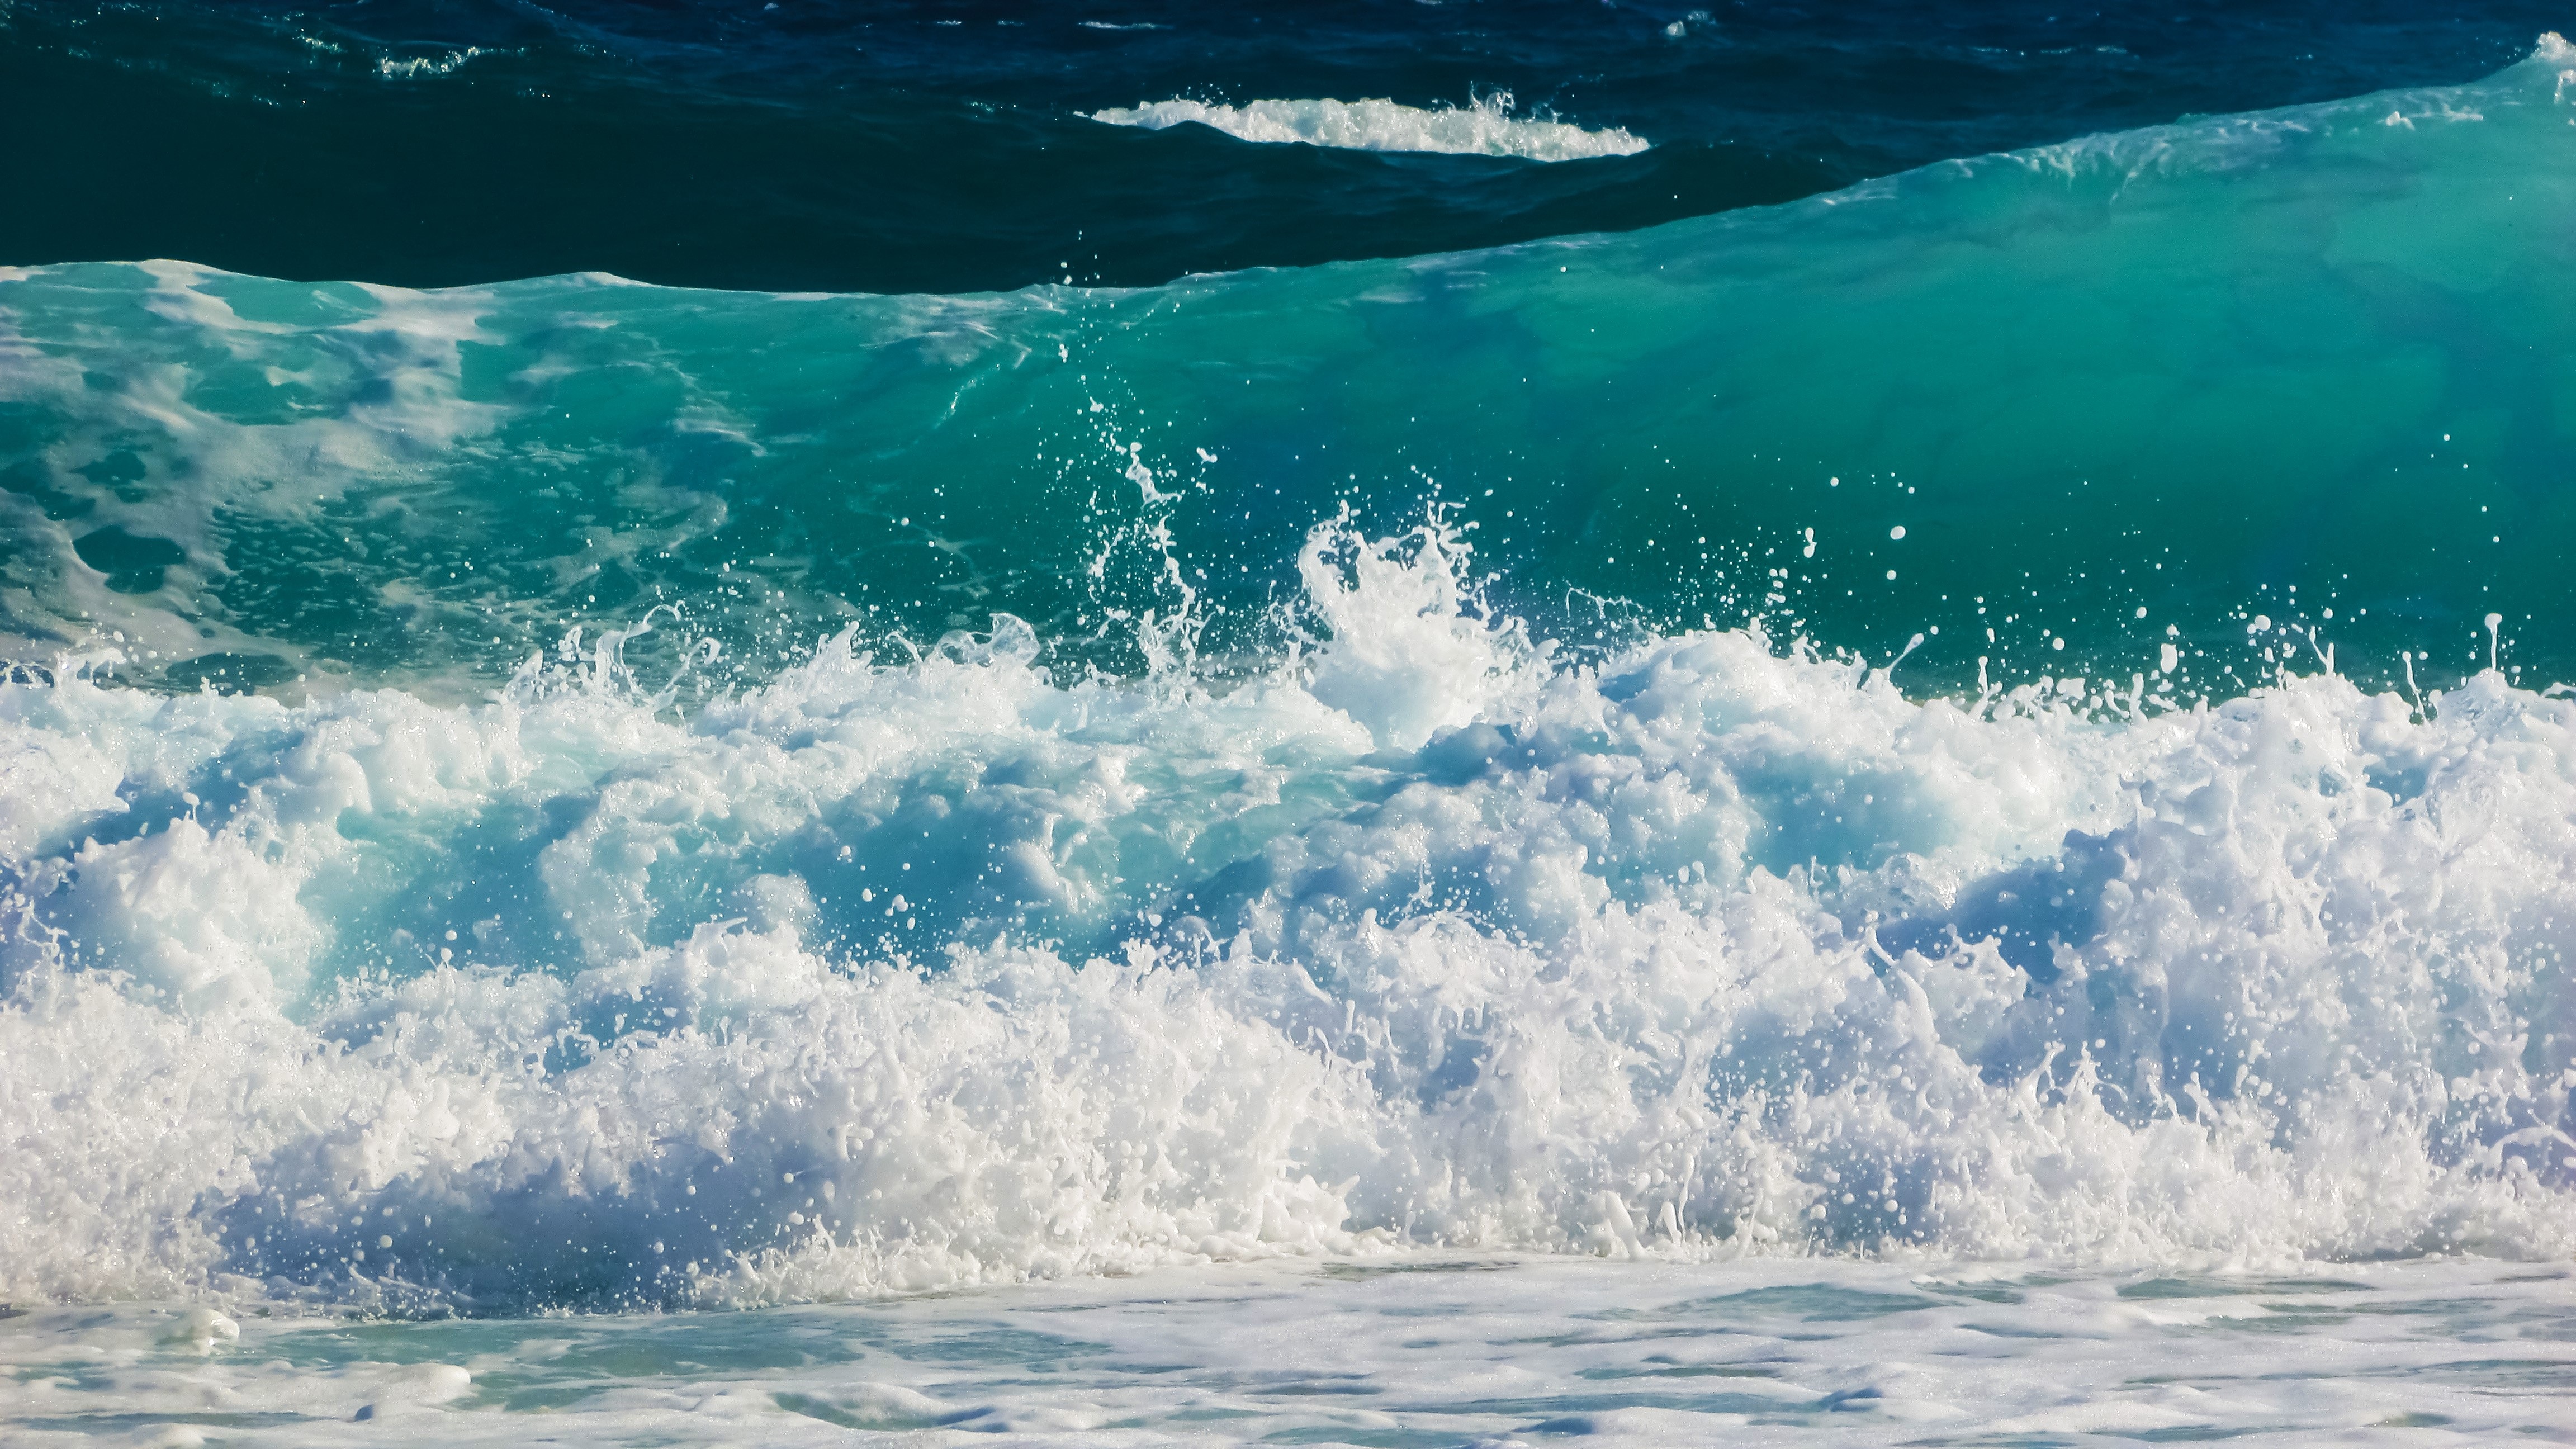
sea, coast, water, ocean, liquid, shore, wave, foam, splash, spray, energy, bubbles, arctic ocean, wind wave